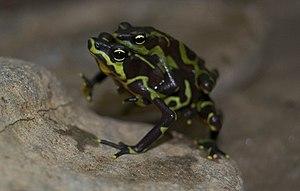
Atelopus limosus est une espèce d'amphibiens de la famille des Bufonidae.